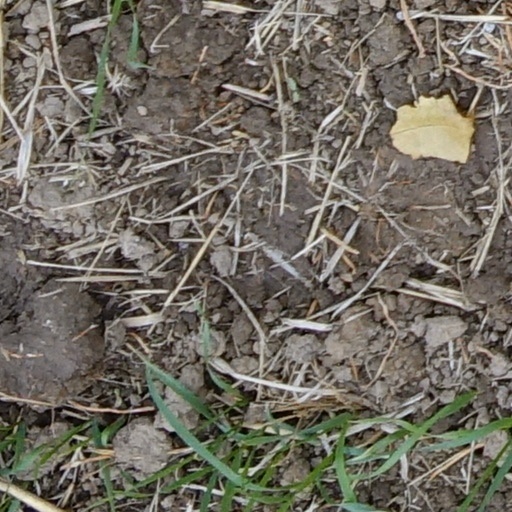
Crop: wheat